Mobility aid

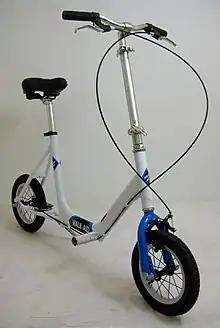
Walking Aid Scooter

The Walk Aid Scooter allows a user with normal balance and foot, knee or hip conditions to unload the lower extremities. The two-wheeled scooter has a bicycle-type seat and handlebars, and is manually propelled with one or both feet like a balance bicycle. This walking aid scooter provides more support than a cane and is lighter, less bulky and easier to propel than a wheelchair.